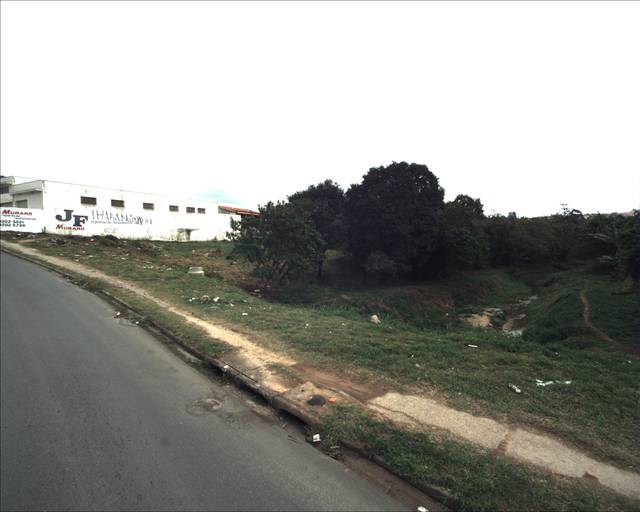
Region: Brazil
Coordinates: -23.497, -47.495